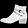
Label: Ankle boot